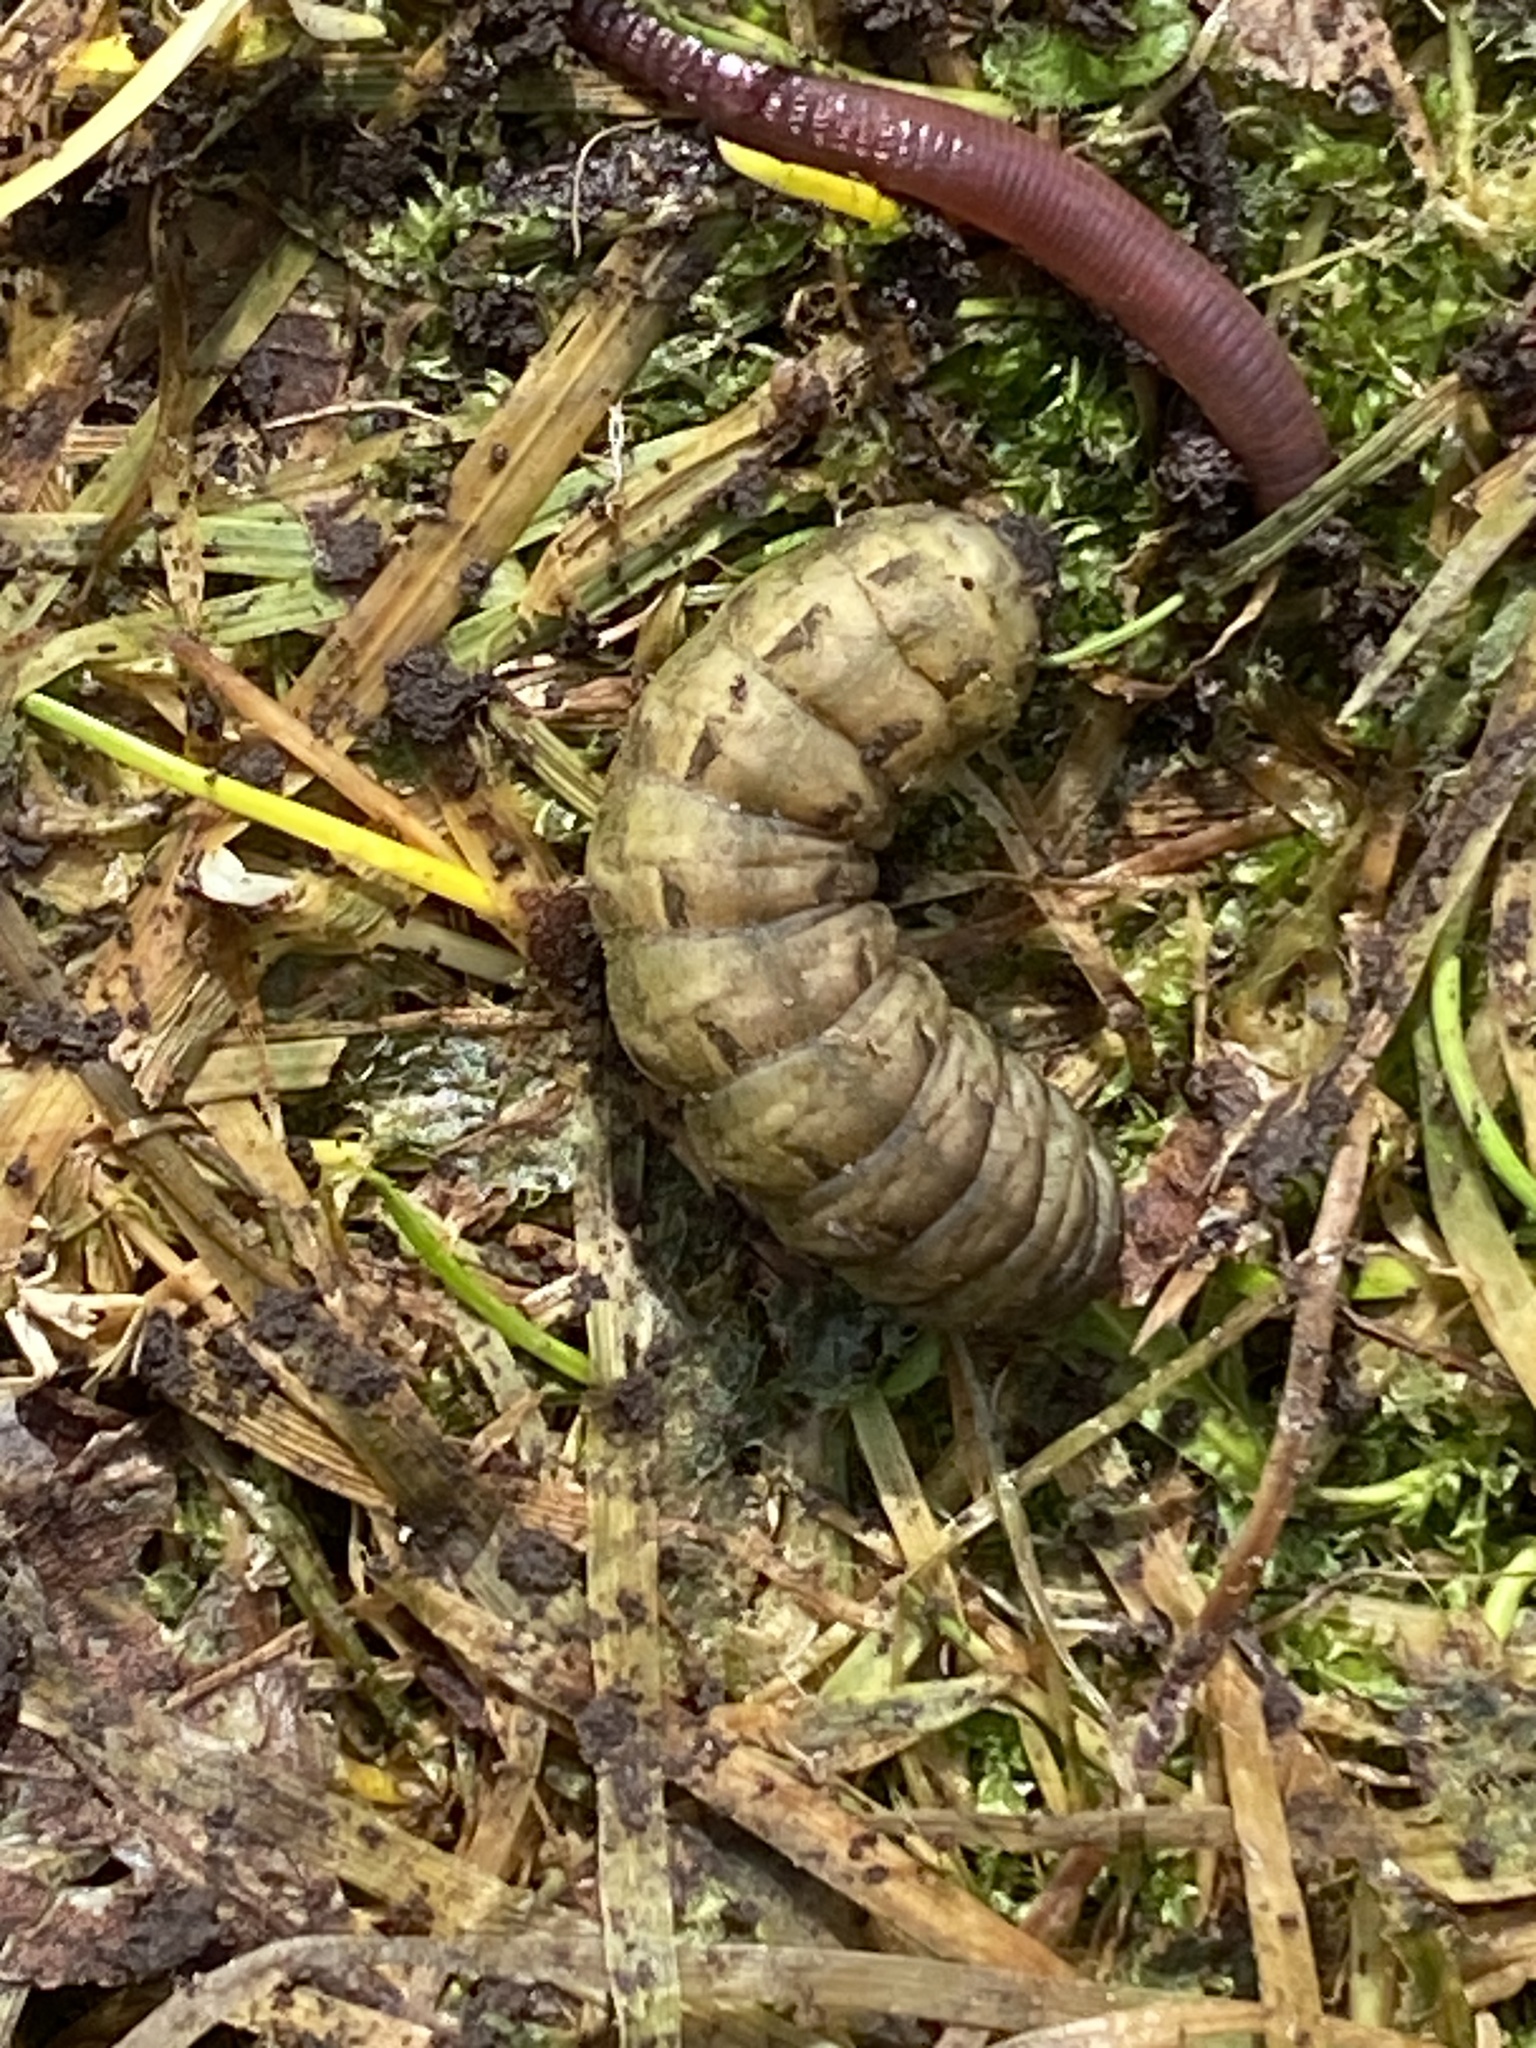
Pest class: cutworms